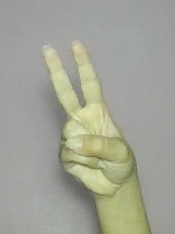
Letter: taa